Douglas Young (judge)

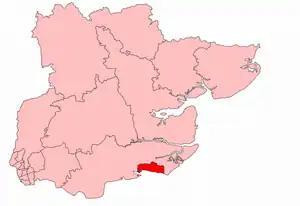
Southend in Essex, 1922-23

In 1924, a difficult election for the Liberal party, Southend returned to being a safe Unionist seat;